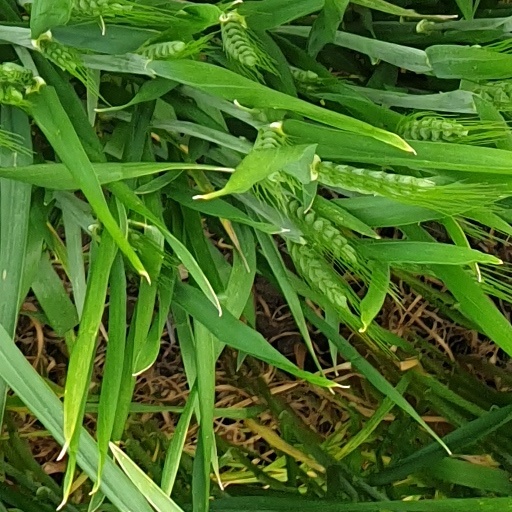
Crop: wheat